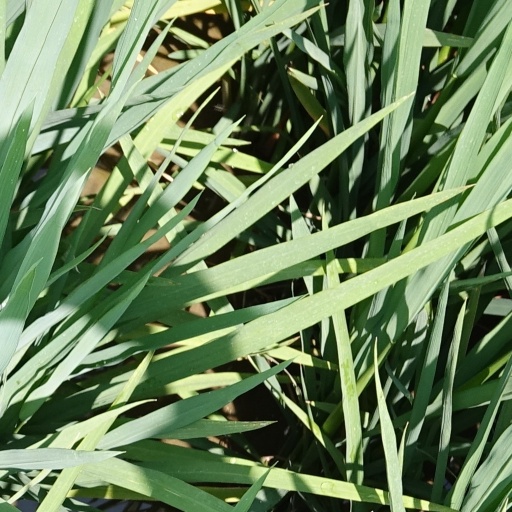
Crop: rice